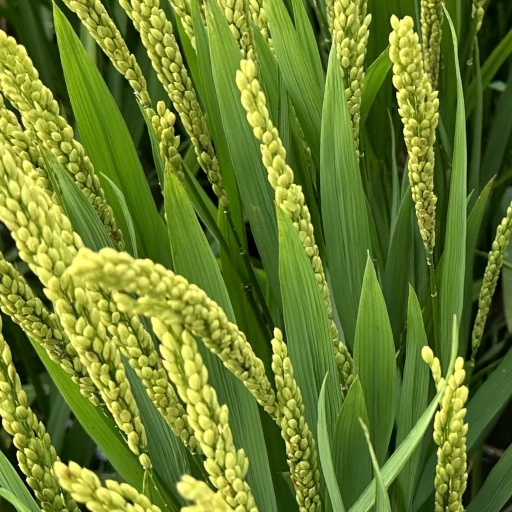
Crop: rice